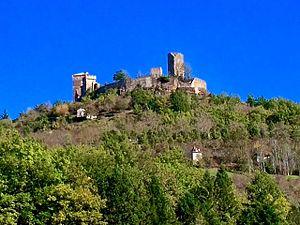
Jean Lurçat est un peintre, céramiste et créateur de tapisserie français, né à Bruyères le 1ᵉʳ juillet 1892 et mort à Saint-Paul-de-Vence le 6 janvier 1966.